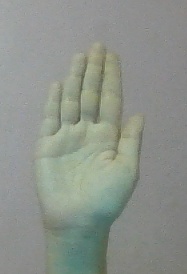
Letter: seen